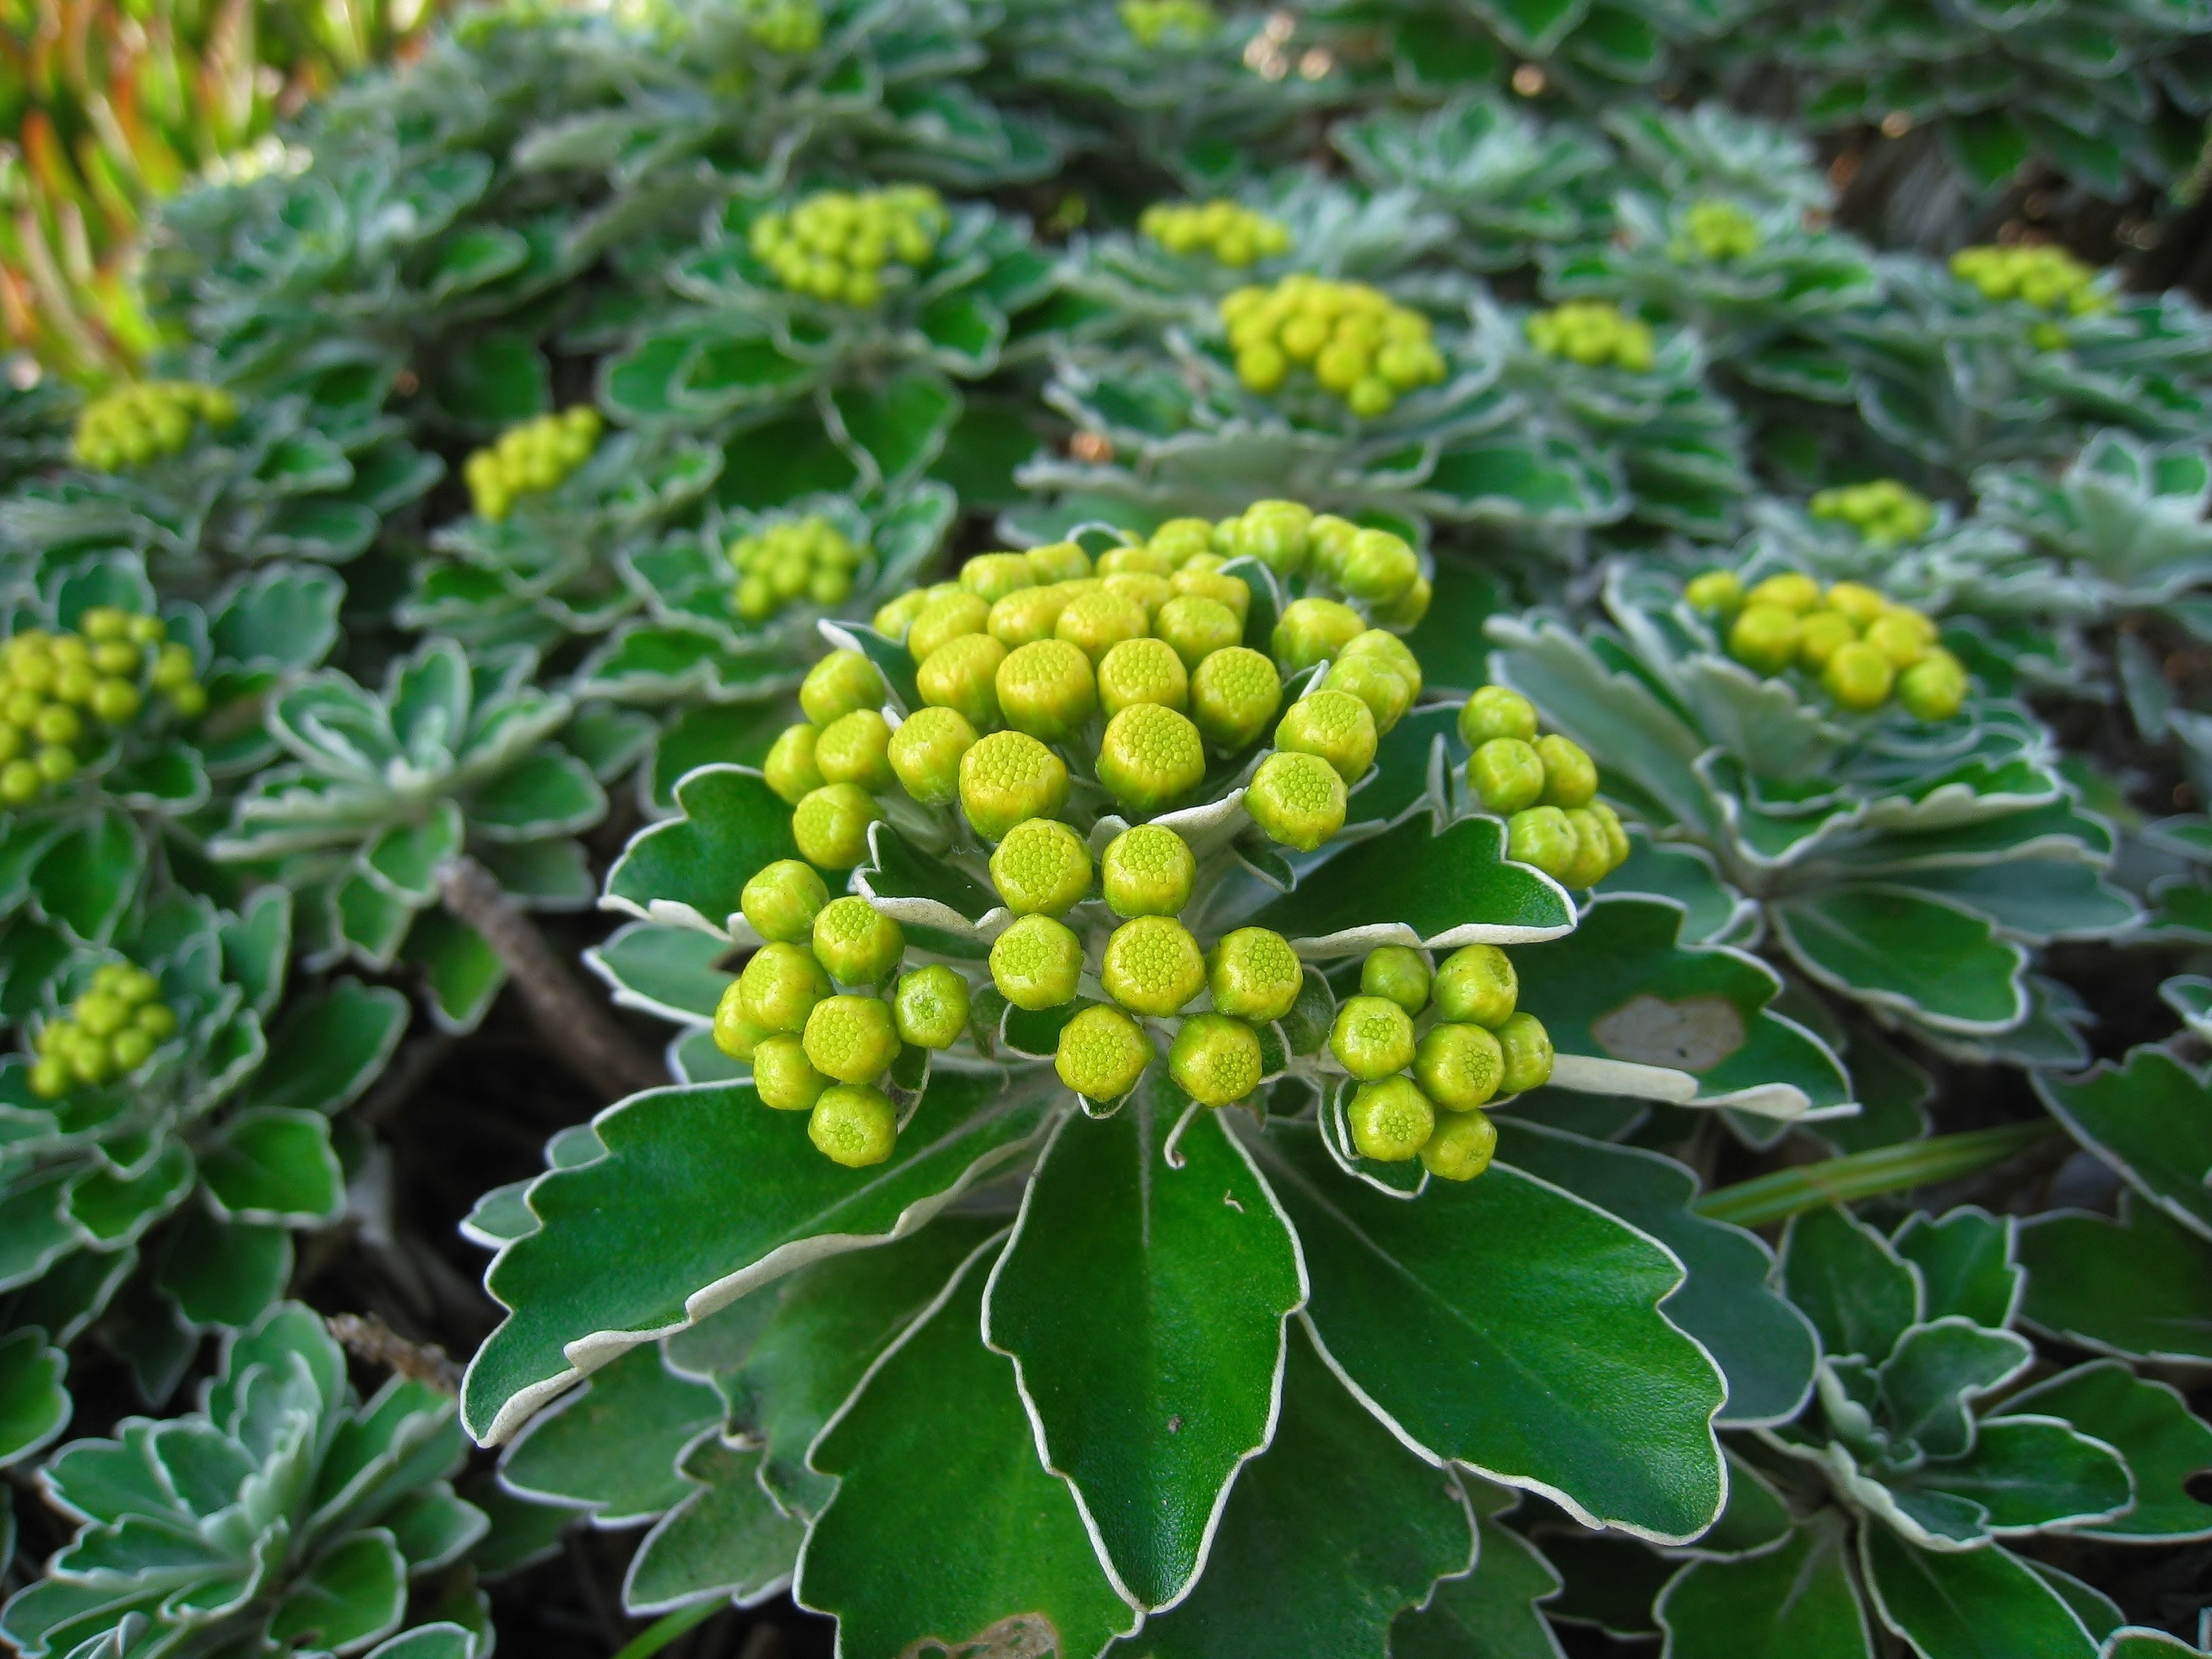
tree, plant, fruit, leaf, flower, food, green, produce, evergreen, botany, yellow, japan, flora, shrub, kanagawa, border, bud, yokosuka, mahonia, mabori kaigan, flowering plant, subshrub, woody plant, land plant, oregon grape, beach mum